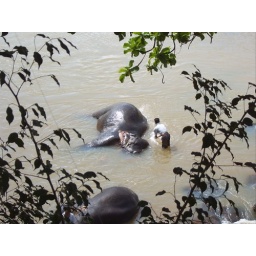
elephant in the river close to elephant orphanage at Pinnawala